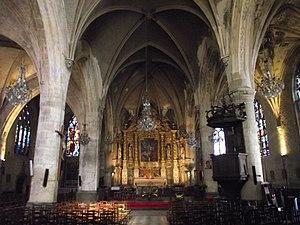
L'Aigle, Église St-Martin, XI-XVI siècle.